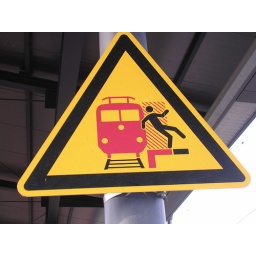
Because we all need a sign to tell us not to fall in front of the train